Fishing industry in Peru

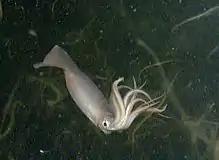

A variety of marine life is fished in Peru. Approximately 220 species of marine life are fished, including by artisanal fishers, with 80% being finfish, 17% being invertebrates, and 2% being algae, with the remaining 1% categorized as other resources. The main fish caught is the Peruvian anchoveta ("Engraulis ringens"), which, in 2022, accounted for about 86.7% of all marine landings. The majority of Peruvian anchoveta landings are used for industrial purposes to create fishmeal and fish oil.